MG 34

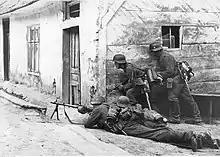
German soldiers with an MG 34 using a 50-round "Gurttrommel"

In 1937 the feed was redesigned to use reusable non-disintegrating "Gurt 33" and "Gurt 34" metal belts and a 50-round "Gurttrommel 34" (belt drum).